Jean-Marc Ela

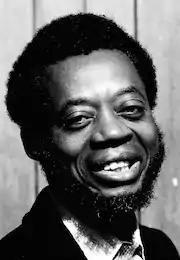

Jean-Marc Ela (27 September 1936 – 26 December 2008) was a Cameroonian sociologist and theologian. Working variously as a diocesan priest and a professor, Ela was the author of many books on theology, philosophy, and social sciences in Africa. His most famous work, "African Cry" has been called the "soundest illustration" of the spirit of liberation theology in sub-Saharan Africa. His works are widely cited as exemplary of sub-Saharan African Christian theology for their focus on contextualisation and their emphasis on community-centered approaches to theology.